John Brown & Company

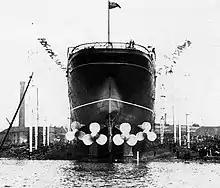
, before her launch on 7 June 1906.

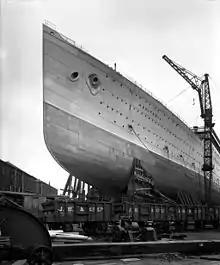
, shortly before her launch in April 1913.

In the early 1900s, the company innovated marine engineering technology through the development of the Brown-Curtis turbine, which had been originally developed and patented by the U.S. company International Curtis Marine Turbine Co. These engines' performance impressed the Admiralty, which consequently ordered many of the major Royal Navy warships from John Brown. The first notable order was for the battlecruiser , followed by the battlecruisers , and the battleship .